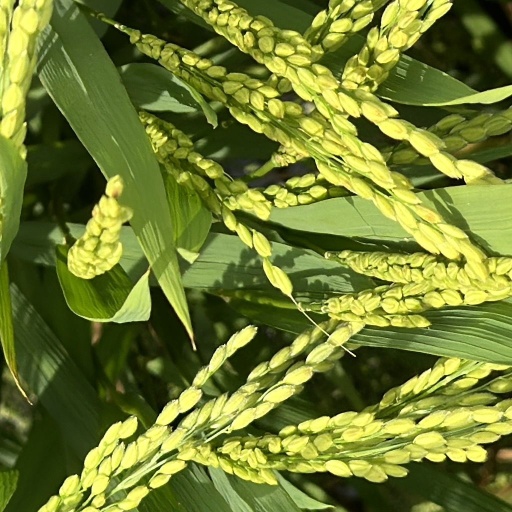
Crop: rice